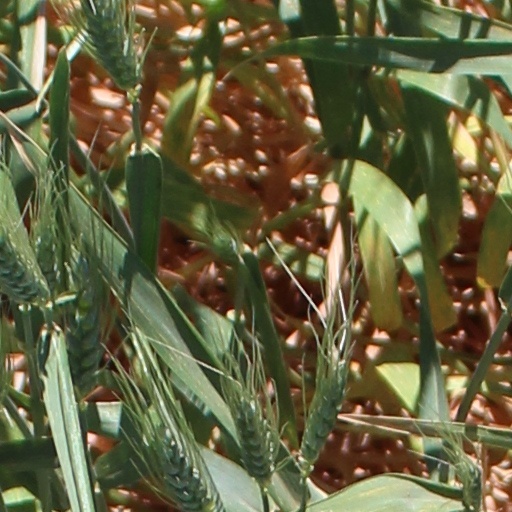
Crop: wheat